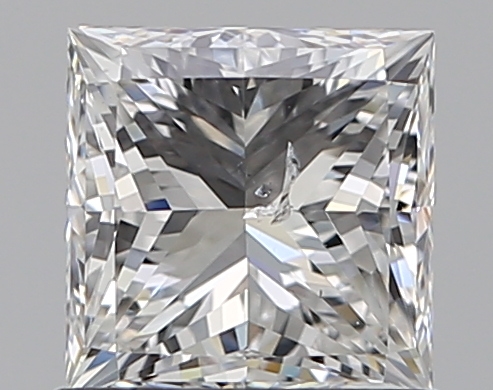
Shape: princess
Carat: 1.01
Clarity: SI2
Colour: F
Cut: VG
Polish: EX
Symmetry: VG
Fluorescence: F
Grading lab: GIA
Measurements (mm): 5.31 x 5.26 x 3.97